Hailsham

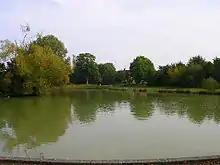
Hailsham Common Pond

Hailsham has several primary schools, including Hawkes Farm, Grovelands, Phoenix Academy (formerly Marshlands School), Burfield Academy (formerly Hailsham Academy) and White House Academy. Burfield Academy opened in September 2015, under the name of Hailsham Academy, in brand new buildings on its campus on Oaklands Way. Hailsham Community College Primary Academy (part of the Hailsham Community College Academy Trust) opened in September 2019.